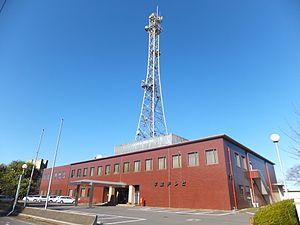
Chiba TV est une chaîne de télévision japonaise dont le siège social est basé à Chūō-ku, Chiba. Elle émet dans la préfecture de Chiba et dans les préfectures environnantes.